Future of the Royal Navy

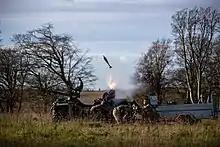
RM trialling mortars on Can-Am Outlander quad bike in 2020

The 2010 Strategic Defence and Security Review saw the Fleet Air Arm transition to operate two types of helicopter – the AW101 Merlin and the AW159 Wildcat. These replaced the aging fleet of Westland Sea Kings and Westland Lynxes. There are 30 Merlin HM.2 helicopters in service.